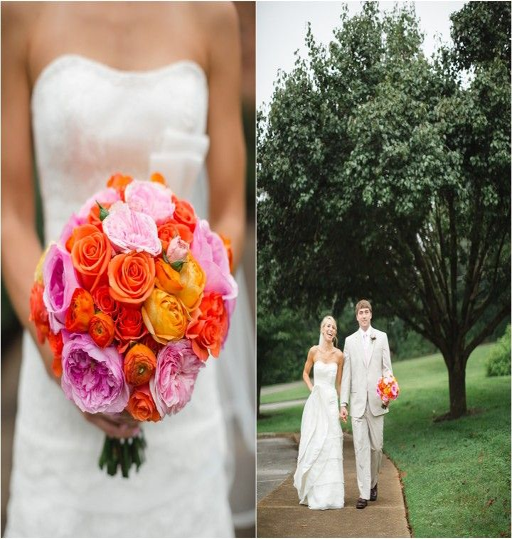
beautiful pink and orange wedding bouquet by person !